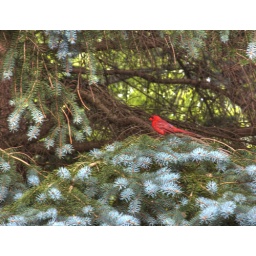
Male cardinal under the secure limbs of a blue spruce tree. Tonemapped in Photomatix